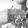
ASL letter: H